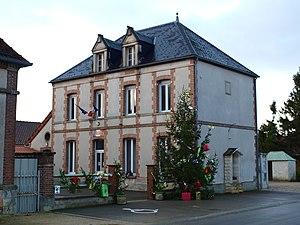
Linthes (Marne, France)